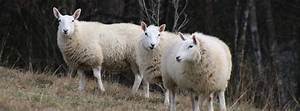
Label: sheep